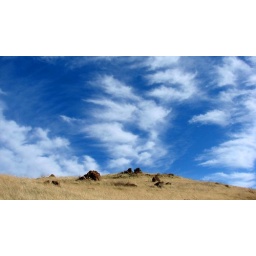
Nice clouds in the sky over Lagoon Valley this morning